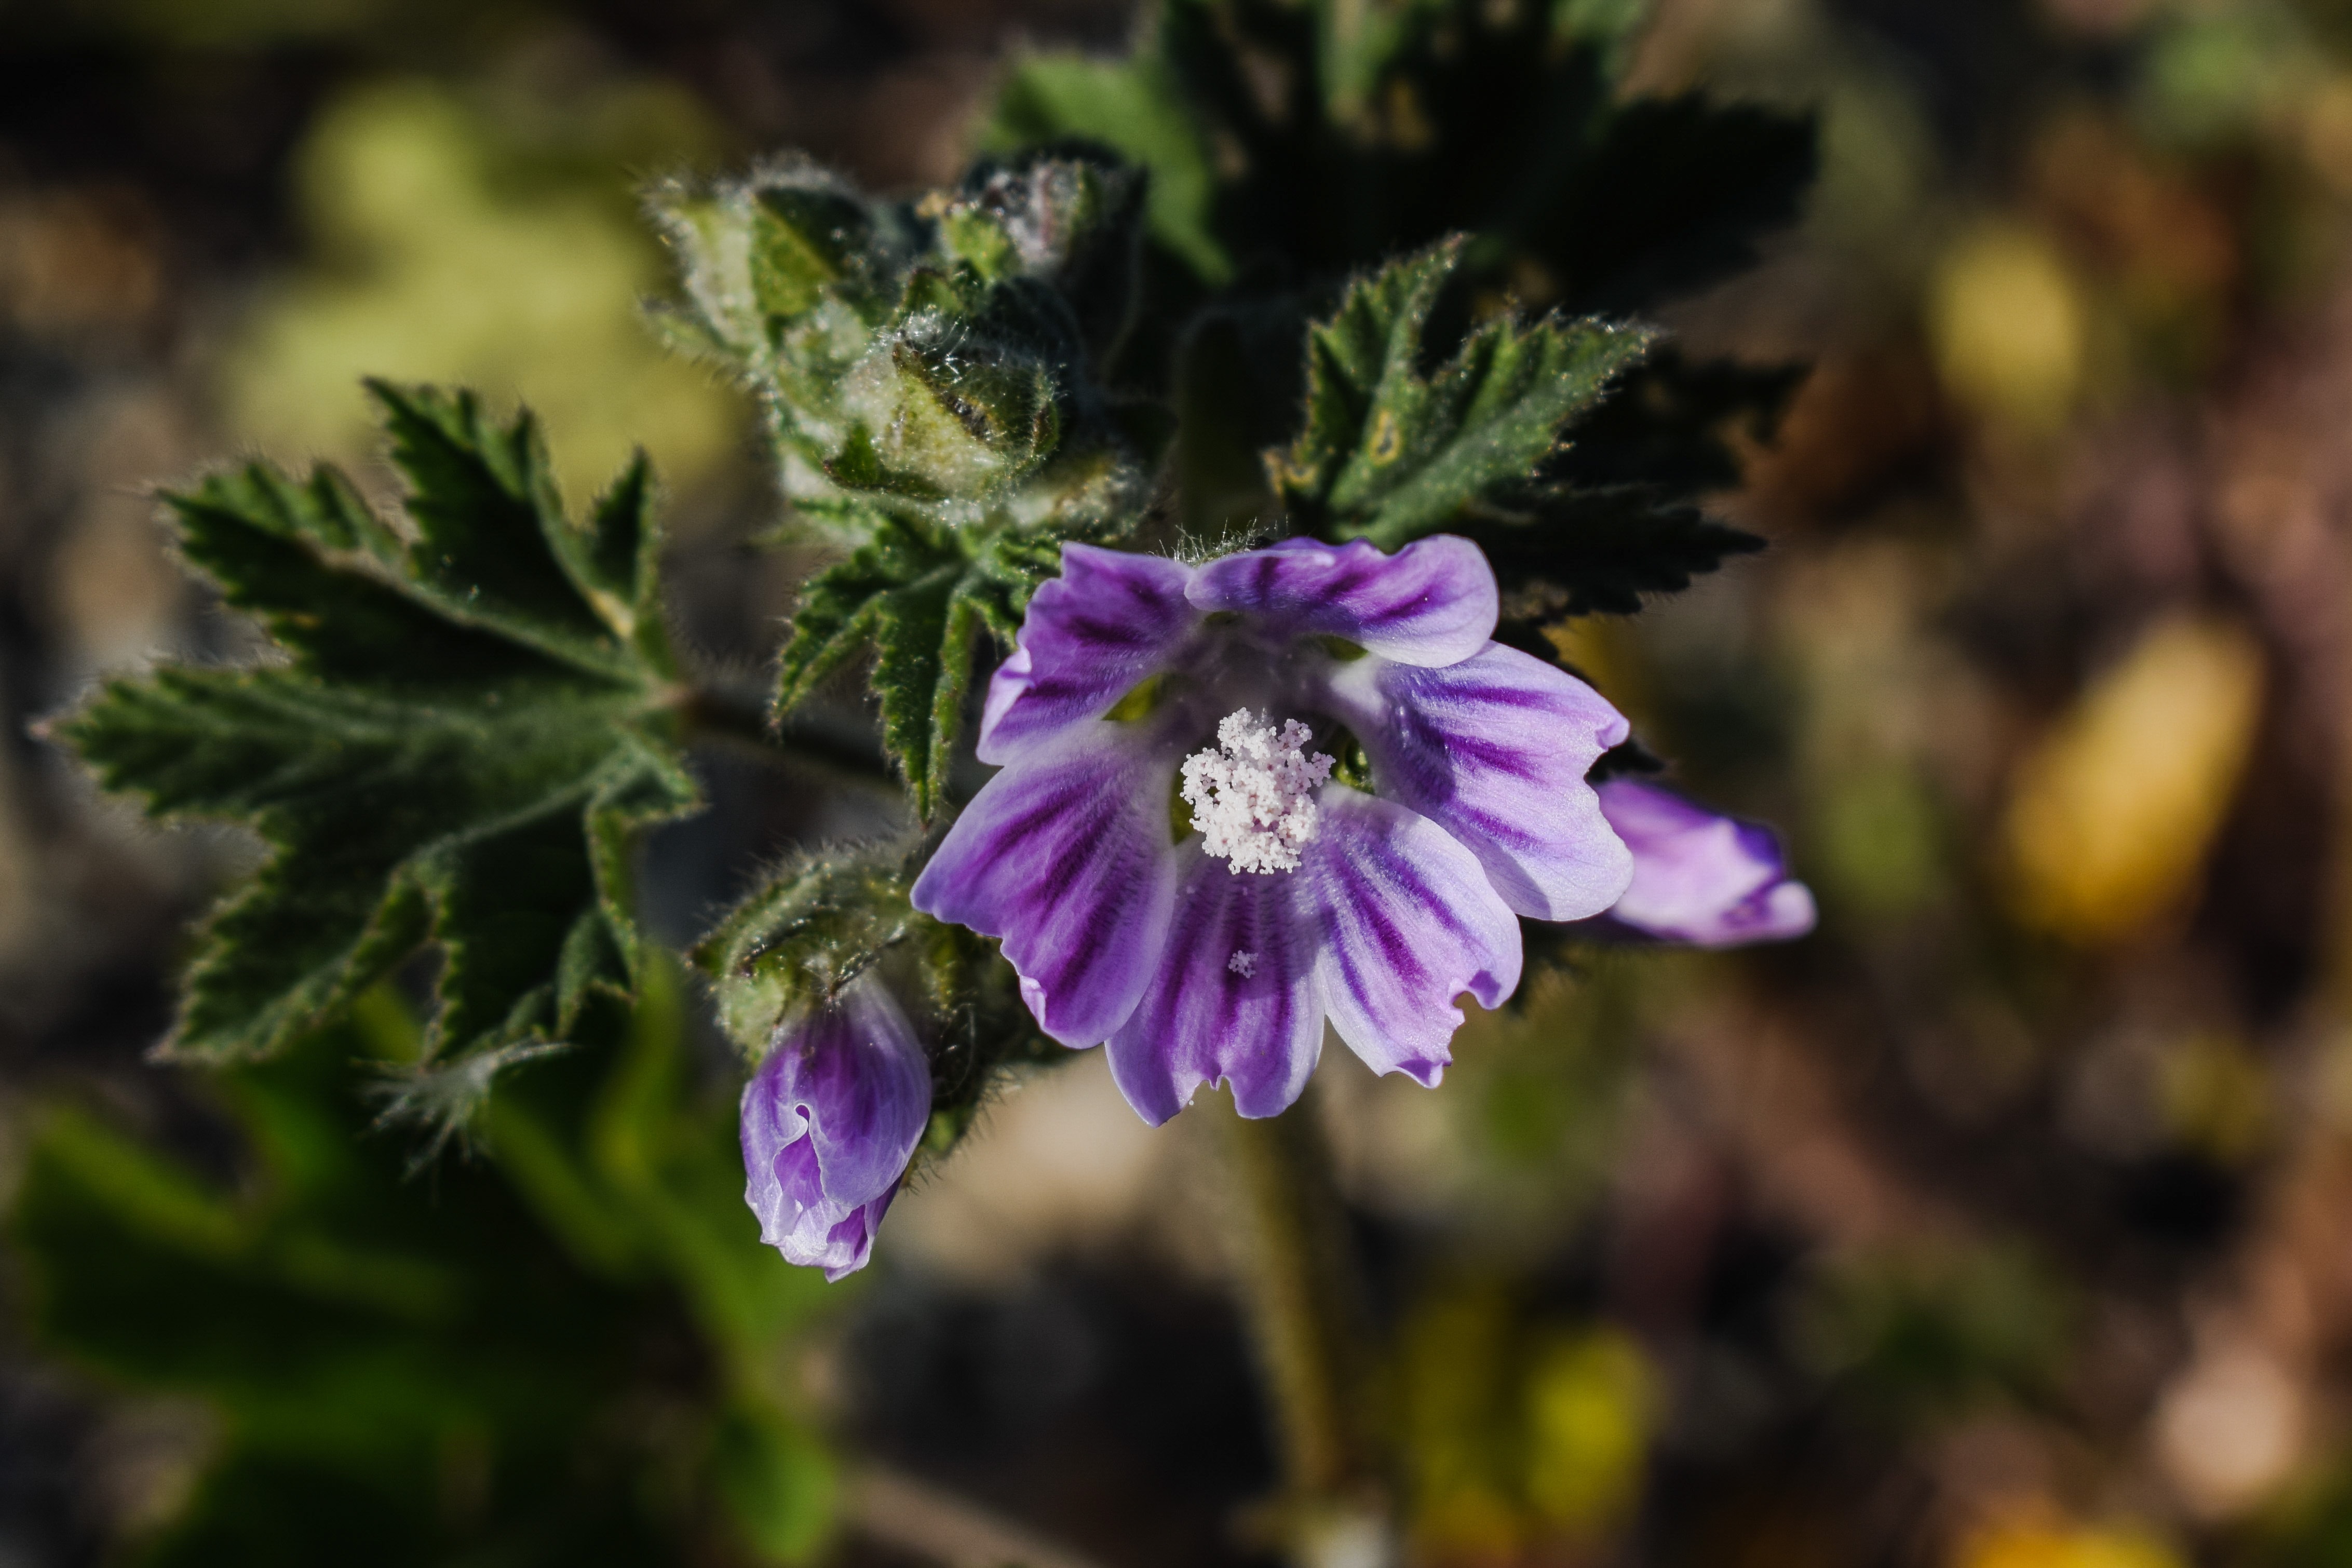
flower, nature, plant, flora, macro photography, botany, land plant, close up, wildflower, flowering plant, petal, blossom